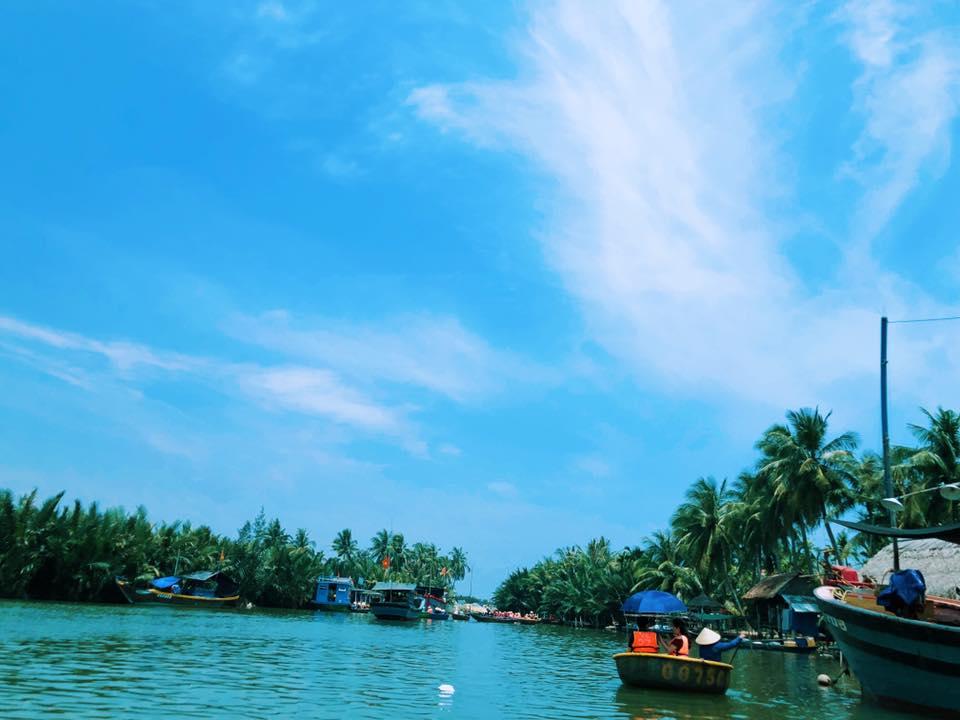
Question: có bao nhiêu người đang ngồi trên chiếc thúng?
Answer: có ba người đang ngồi trên chiếc thúng